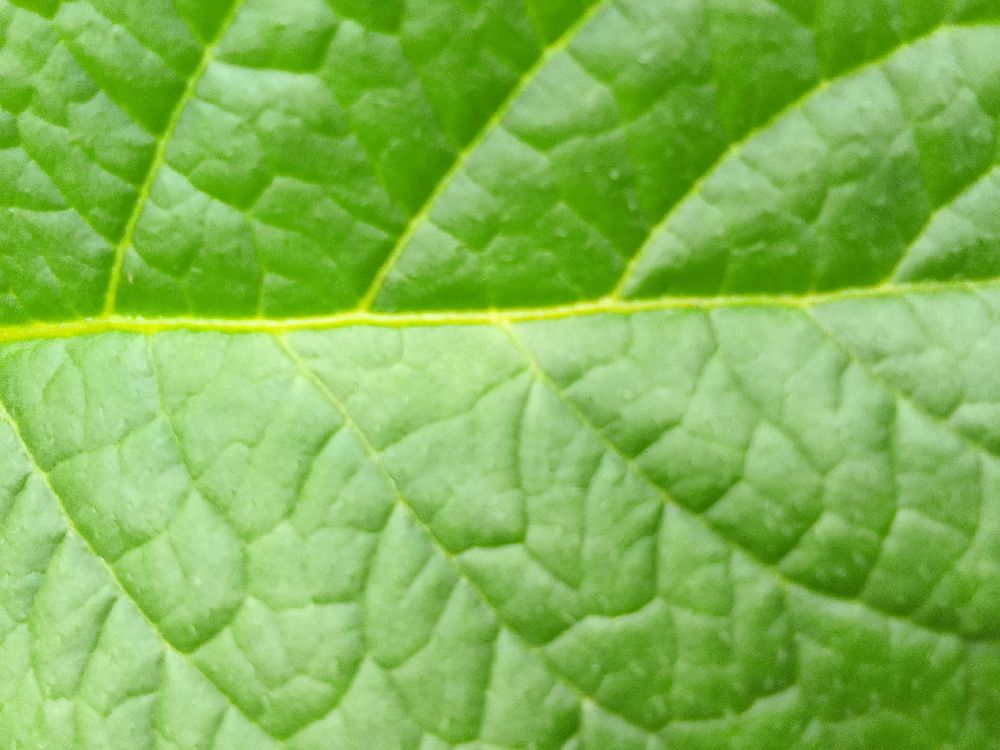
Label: Healthy